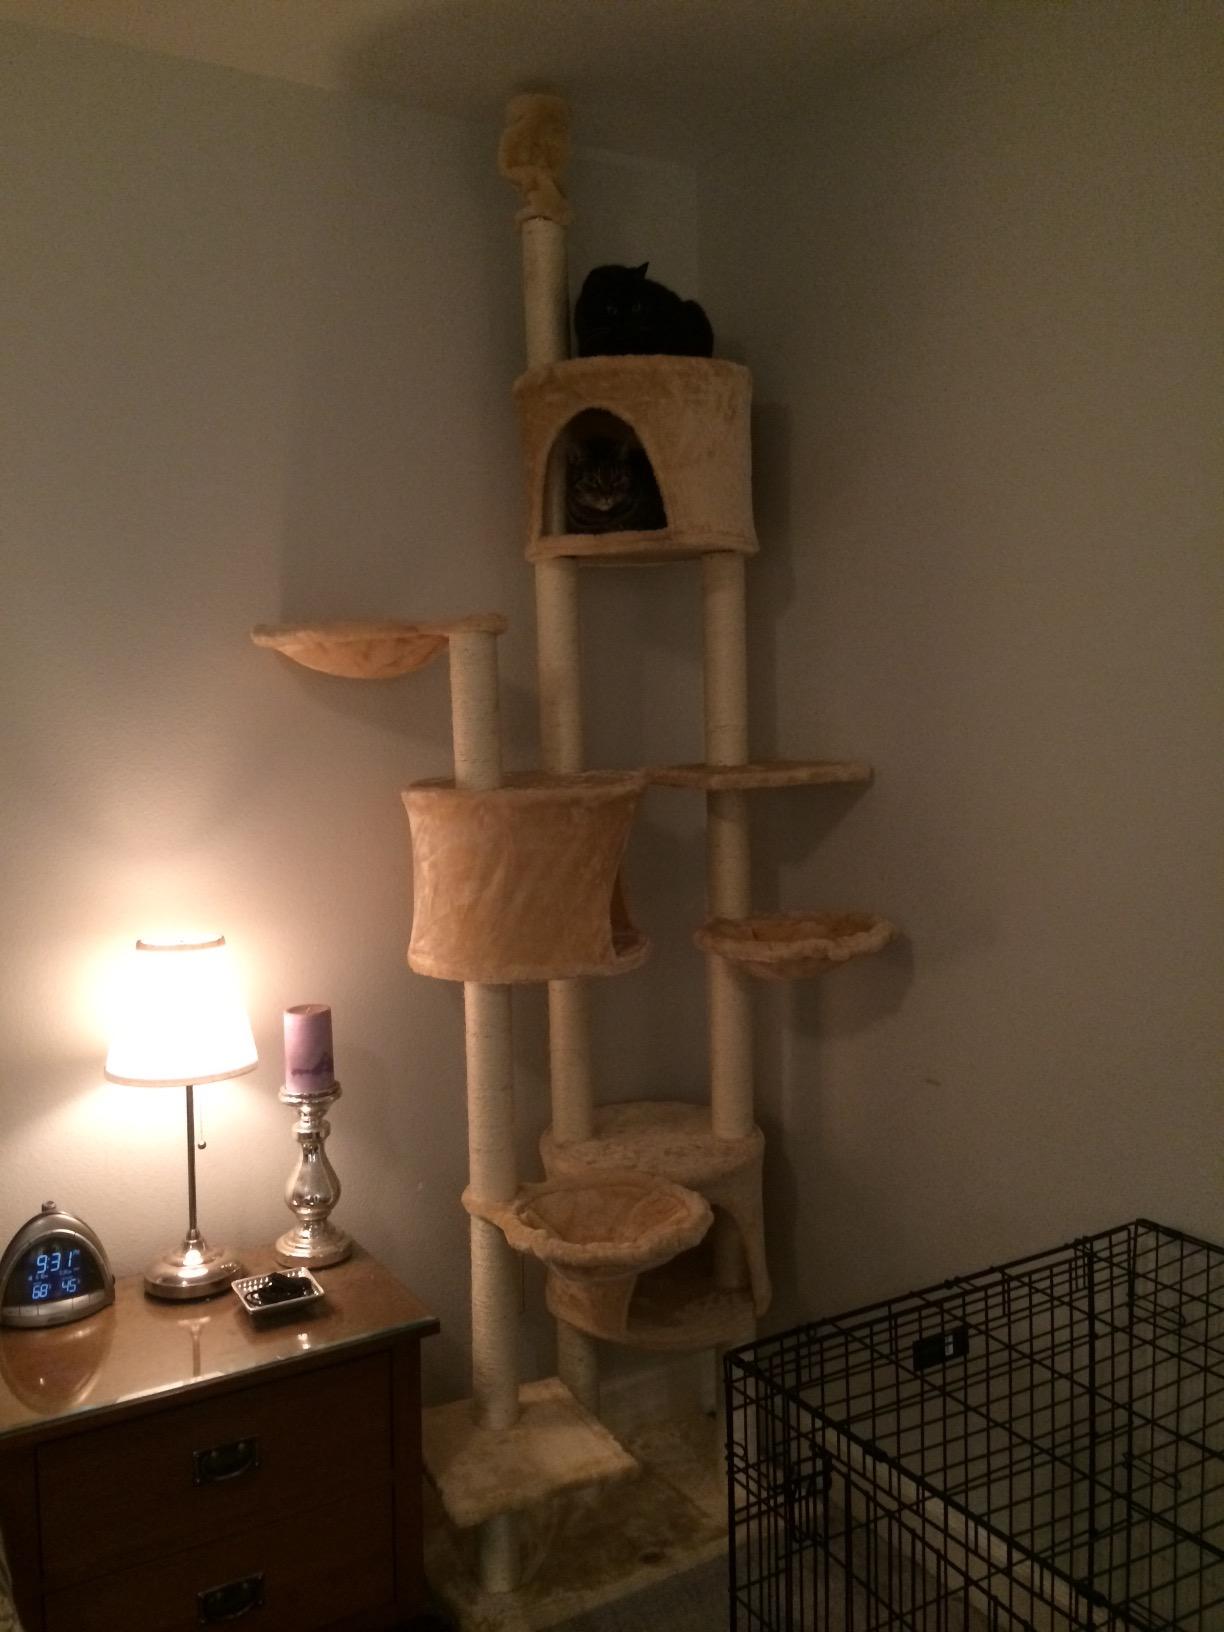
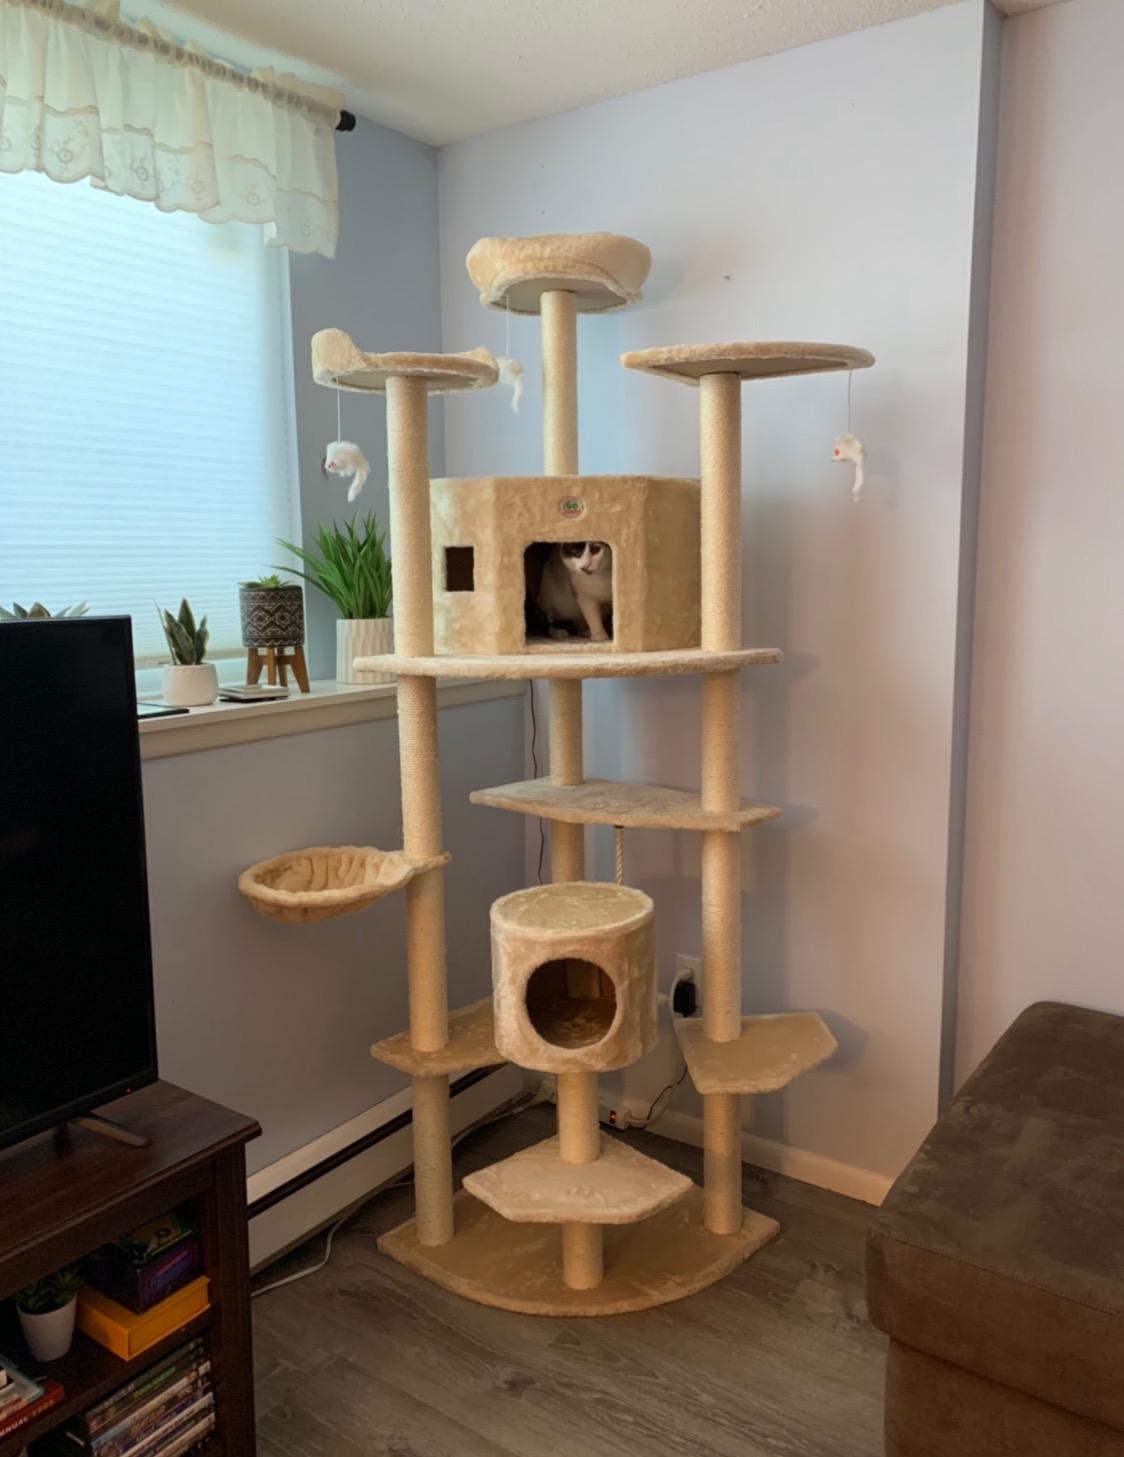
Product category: items_cat tree
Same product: no